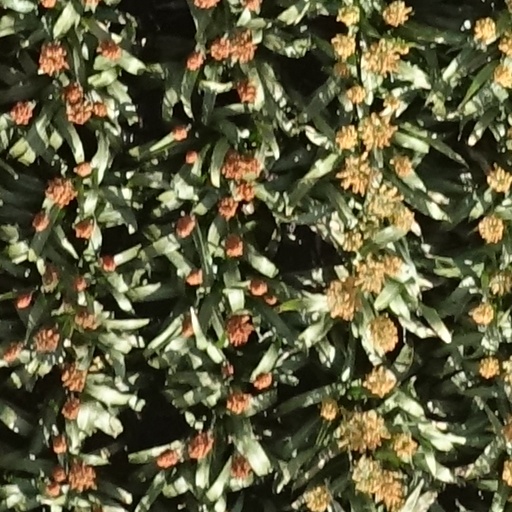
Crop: sorghum